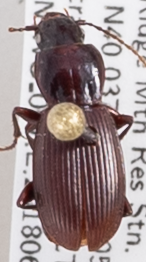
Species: Pterostichus restrictus
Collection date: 2018-06-19
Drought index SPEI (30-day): -1.01
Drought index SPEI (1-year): -0.39
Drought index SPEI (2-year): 0.03